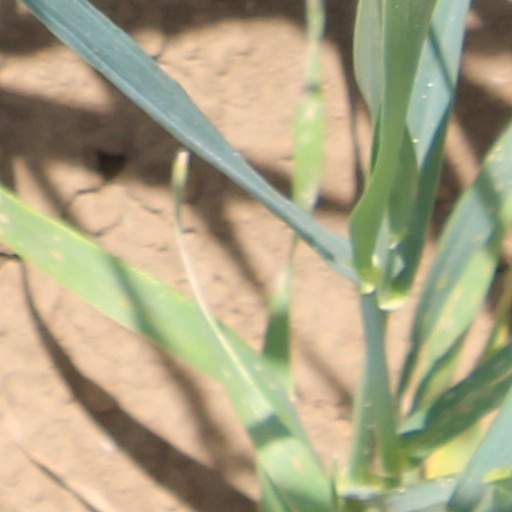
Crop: wheat